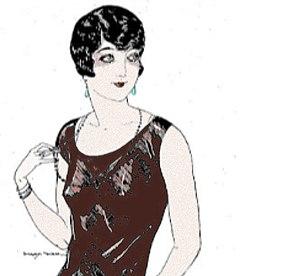
illustration de la nouvelle Galopin de Gaston Derys
Gaston Derys est un écrivain français, critique gastronomique, auteur de romans, de guides, de pièces de théâtre, qui écrivit pour de nombreux journaux et magasines. Il laisse une œuvre volumineuse, représentative de la vie parisienne de la Belle Époque et l'entre-deux-guerres.